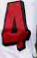
Number: 4